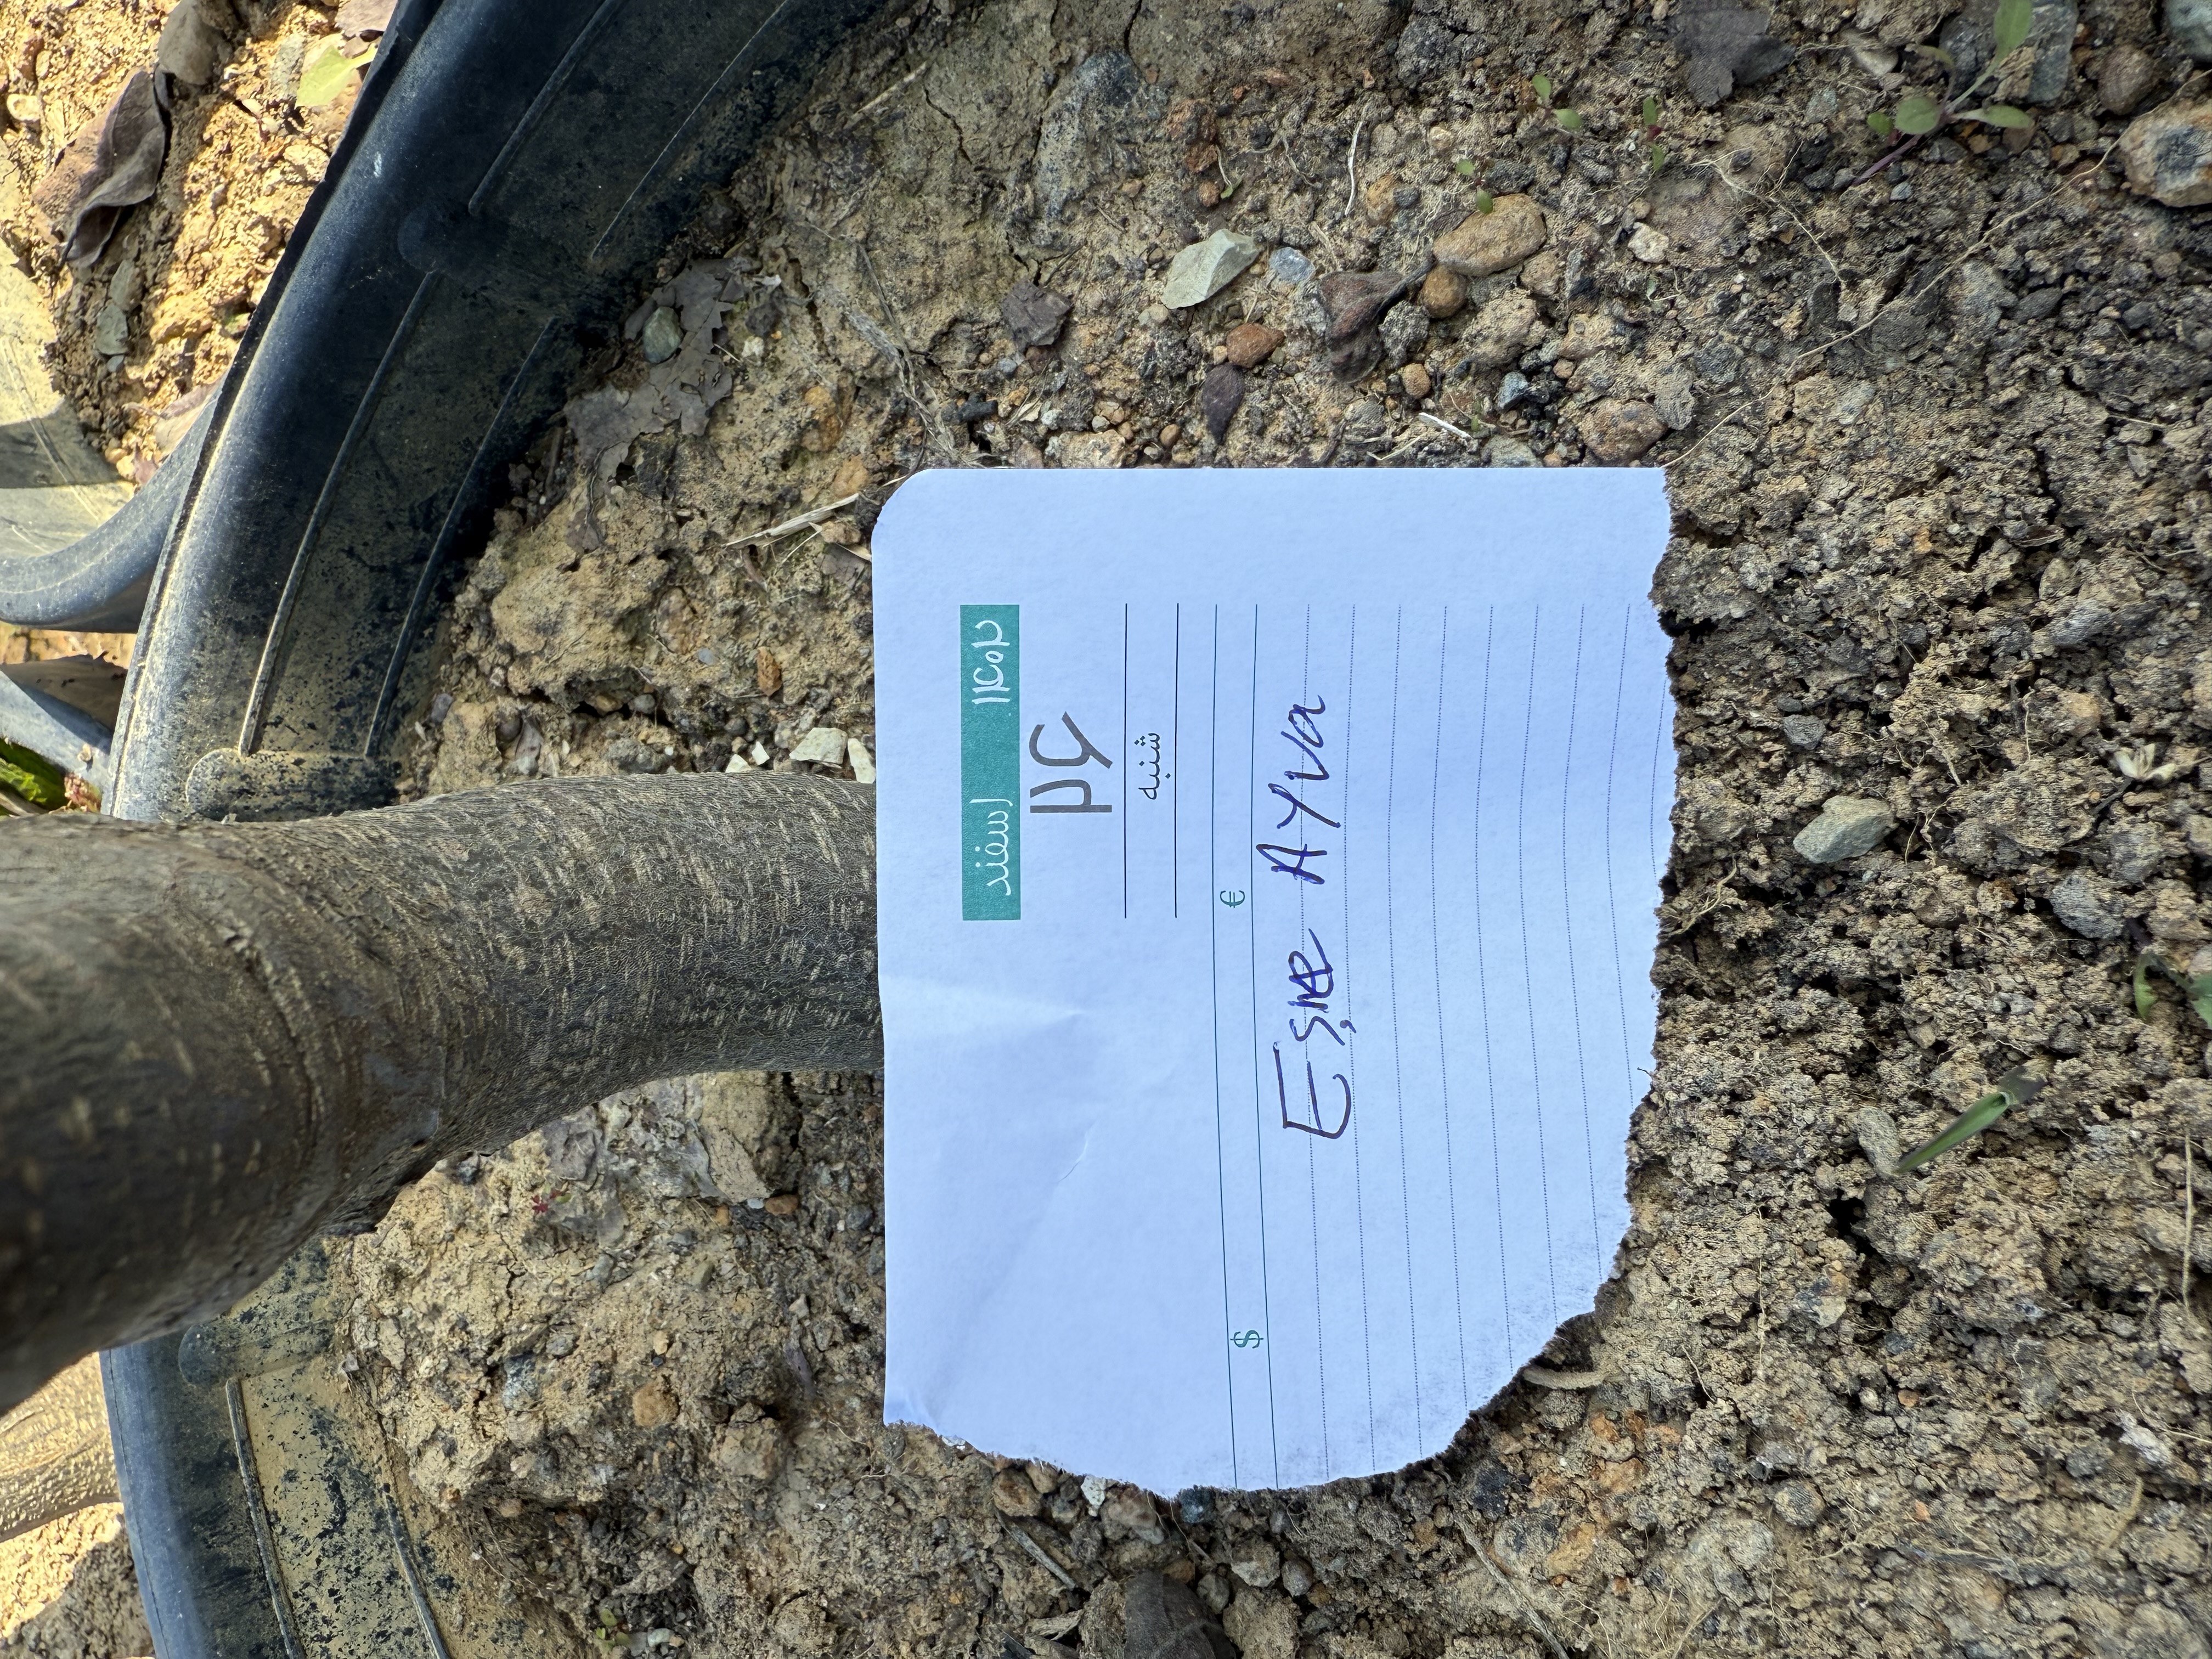
Variety: Esme Quince